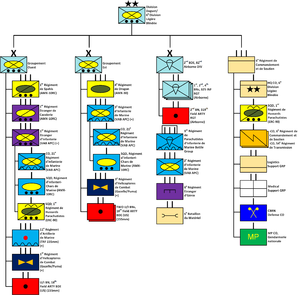
La division Daguet est une division de l'armée de terre française constituée à la fin de 1990 pour participer à la défense de l'Arabie saoudite, puis engagée contre l'Armée irakienne lors de la guerre du Golfe en février 1991 dans le cadre de l'opération Tempête du désert.